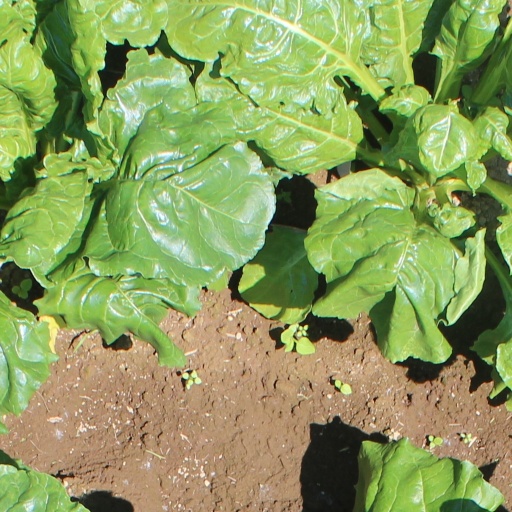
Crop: sugar beet